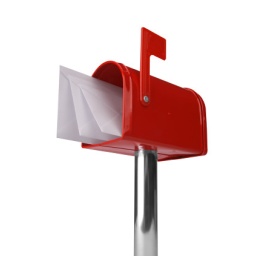
A standard red mailbox with mail and flag isolated over white